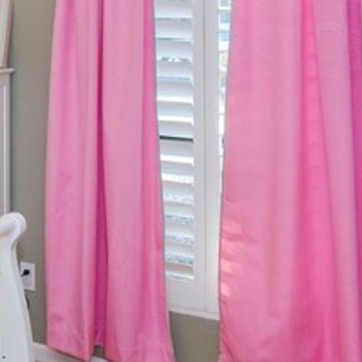
Material: glass